Erwan Evenou

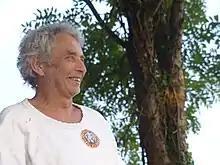

Erwan Evenou (14 February 1940 – 25 April 2020) was a French writer, linguist, poet, political activist, and teacher. He was a strong advocate for the Breton language. He was a recipient of the Ordre des Palmes académiques for his work.